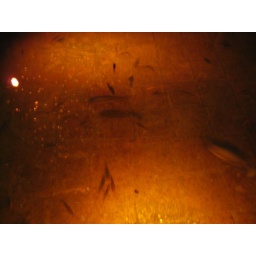
Blurry picture of the fish in the water